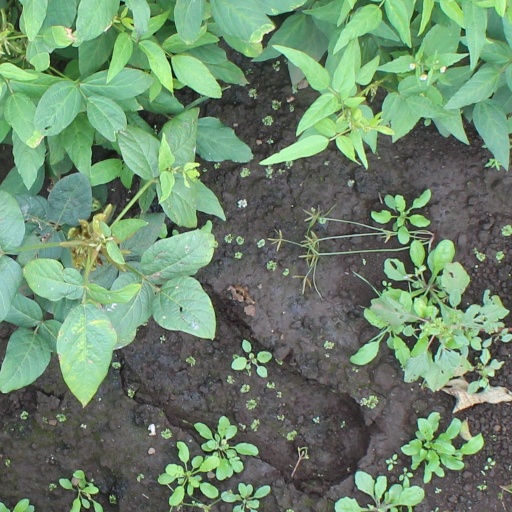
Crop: soybean